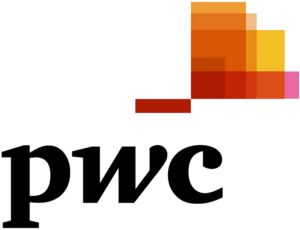
PwC
PricewaterhouseCoopers eller blot PwC er en af verdens største revisions- og konsulentvirksomheder med over 236.200 ansatte og aktiviteter i 157 lande. I 2017-18 omsatte virksomheden globalt for 41,3 mia. amerikanske dollar, mens omsætningen i Danmark var på 2,6 mia. danske kroner.